Elbert H. English

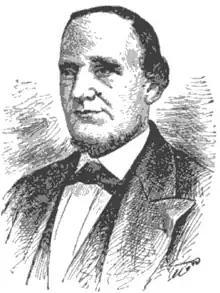

Elbert Hartwell English (March 6, 1816 – September 1, 1884) was chief justice of the Arkansas Supreme Court from 1855 to 1864, and again from 1874 to 1884.